Big John Farm Limestone Bank Barn

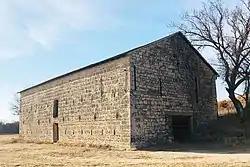
Barn in 2021

The Big John Farm Limestone Bank Barn, located north of U.S. Route 56 and east of Big John Creek in Council Grove, Morris County, Kansas, was listed on the National Register of Historic Places in 1990.